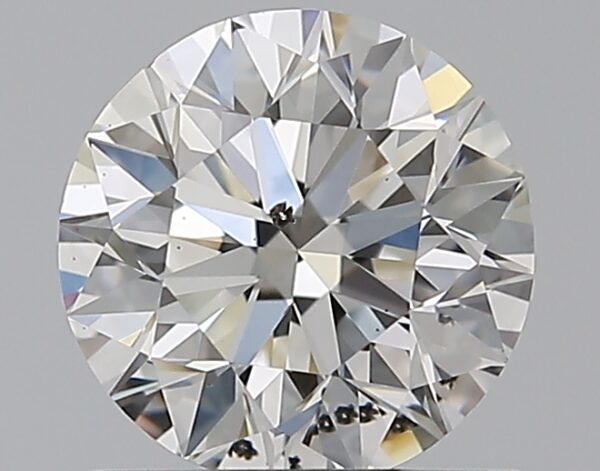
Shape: round
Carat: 1
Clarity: SI2
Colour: G
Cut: EX
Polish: EX
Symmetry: EX
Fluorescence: F
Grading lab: GIA
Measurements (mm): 6.31 x 6.36 x 4.01